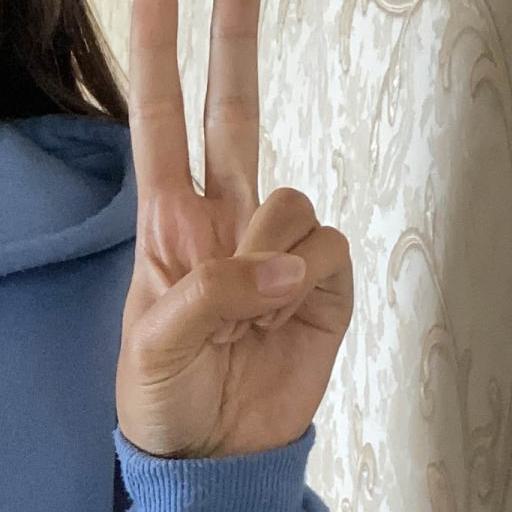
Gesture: peace